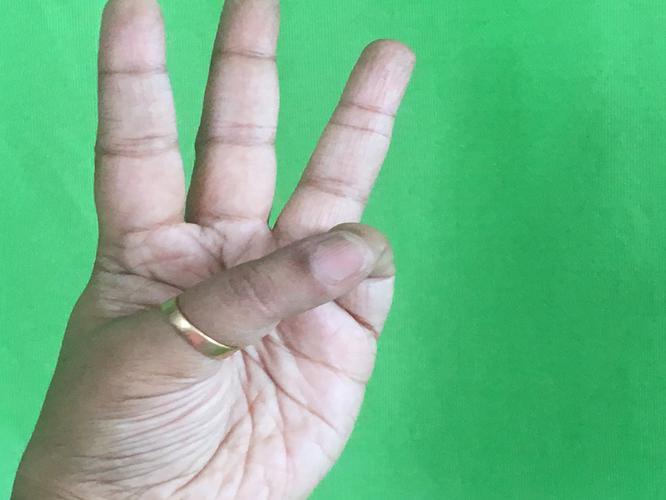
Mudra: Trishulam
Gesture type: single_hand